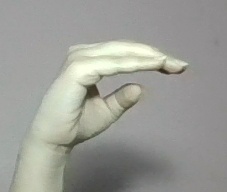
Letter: jeem